Linophryne indica

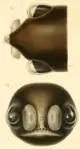
Dorsal and anterior view of the male's head.

The mature female "Linophryne indica" has a laterally compressed, oval body. The head is broad and the large, oblique mouth extends behind the eye. The teeth are large and sharp, there being four longitudinal rows in the upper jaw and three in the lower jaw, as well as a single pair of vomerine teeth in the roof of the mouth. The sphenotic spines (above the eyes) are large and there is a prominent angulare spine. The illicium on the snout is short and broadens into the rather larger esca at its tip. This has a number of short filaments and a long trailing appendage. There is a barbel on the chin with a single stem, branching into a bunch of short branches. The head and body colour is black, with the melanophores mostly arranged in two longitudinal bars, and the fins are colourless.